Fisherman's Bastion

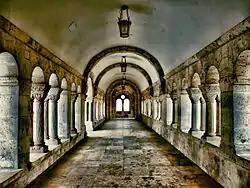
One of the corridors

Schulek originally intended to build three-stage staircases reaching the Danube. Until the Fisherman's Bastion was built, in the place was a long stretch of narrow and dark Jesuit stairs, which reached the southern wall of the bastion. It was possible to access the Jesuit stairs from the Fishtown, which was unsuitable for major, larger traffic. Schulek altered the gateway, widening the stairs to 8 metres in some places, and its lower gate was accentuated with a stylish gable, incorporating an original lionic relief from a Romanesque church excavated during the rampart work. Simple stairs made of granite stone are placed on a brick foundation, and only the so-called "stairs" used on the railings were used. It was decorated with truncated, pierced forms with Romanian style features. On the right and left of the staircase, a statues of warriors representing different weaponry of the 10th century Árpád age were placed guarding the gate (at the top of the stairs, under the arch). Four of the seven leading statues on the main stairs were carved by Franz Graf Mikhail (Ferenc Mikula 1861–1926), a sculptor born in Debrecen and educated in Vienna. Also he made the pedestal, the lions and the reliefs of the statue of St. Stephen.